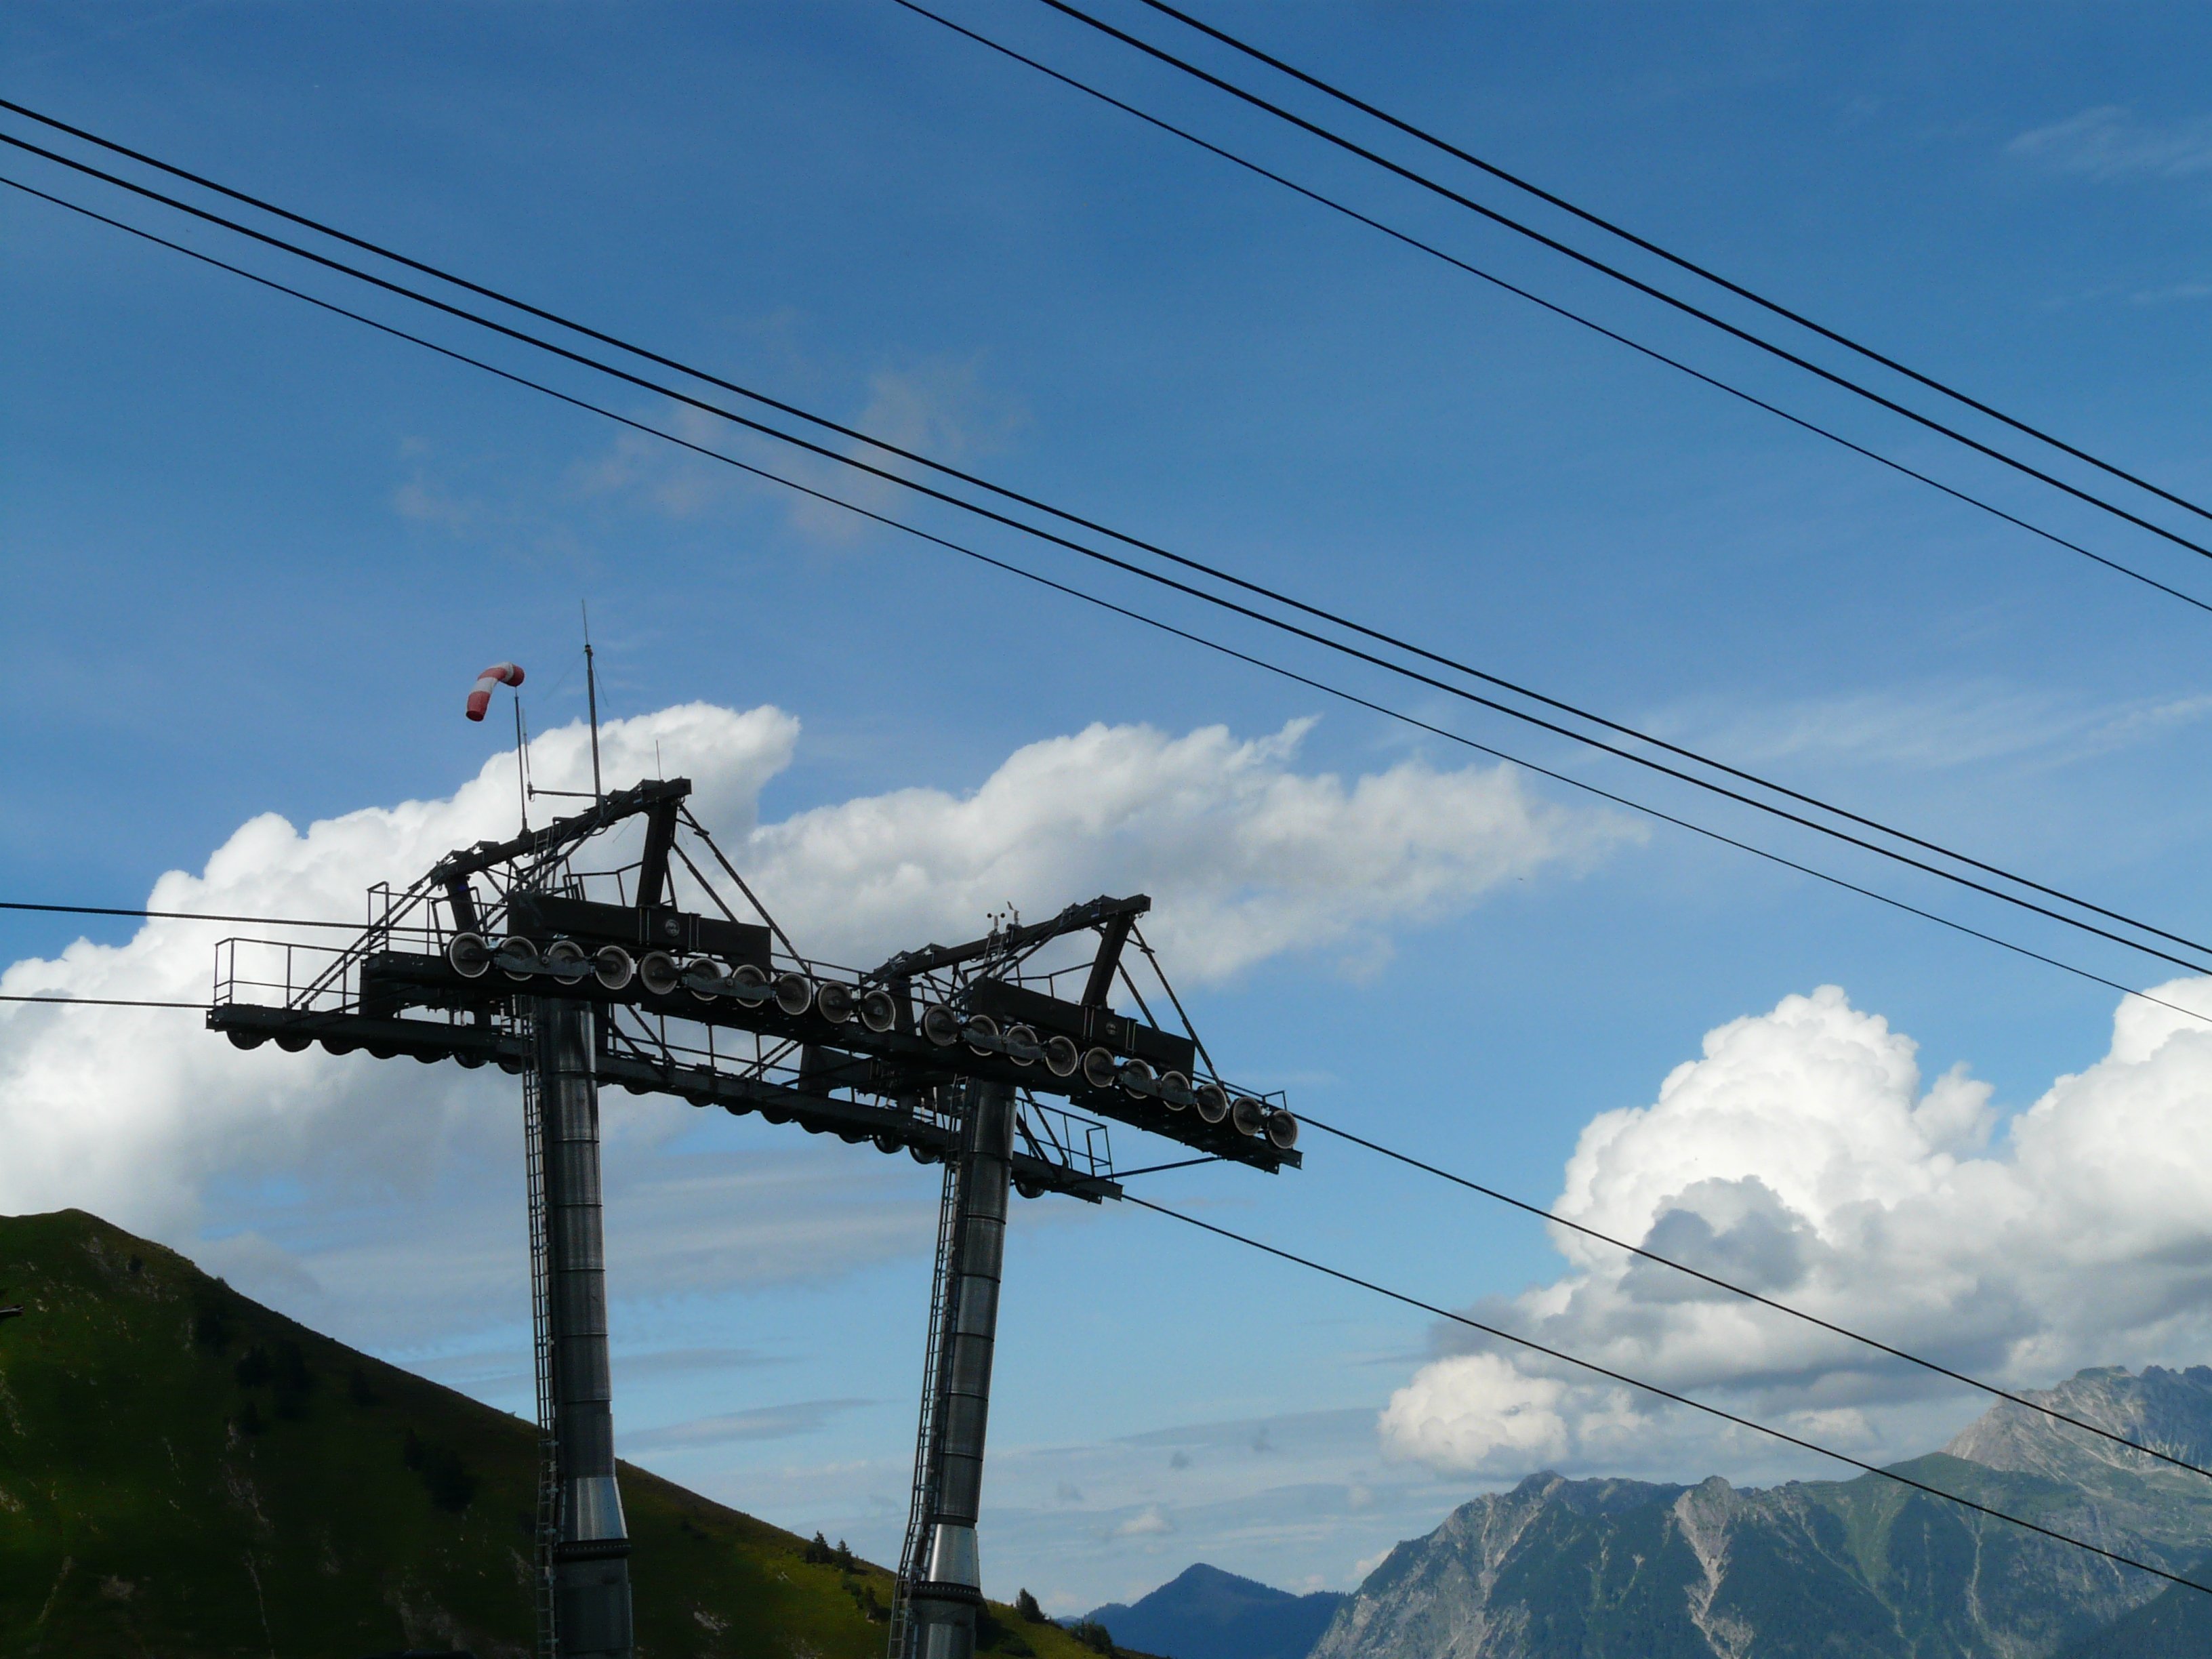
mountain, cloud, sky, mountain range, line, tower, mast, chairlift, blue, electricity, cable car, lift, roll, gondola, support, transmission tower, electrical supply, overhead power line